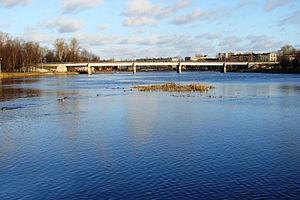
La rivière Lovat est un cours d'eau de Russie et de Biélorussie. C'est un tributaire du lac Ilmen, donc un sous-affluent de la Neva, par le lac Ilmen, le Volkhov puis le lac Ladoga.